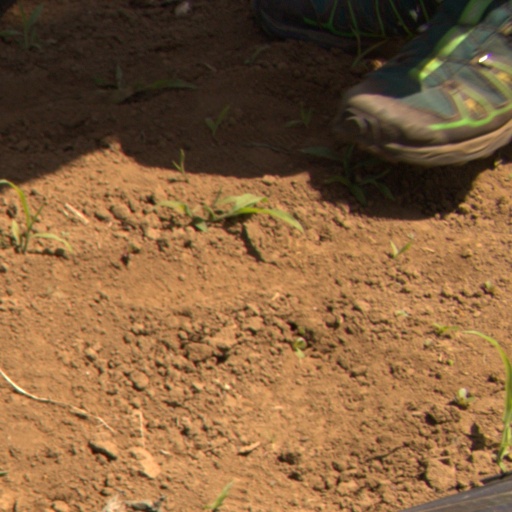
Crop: Jerusalem artichoke